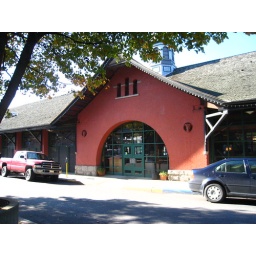
both road food destinations (coleman's fish market &amp;amp; michael's beef house) were in the same building